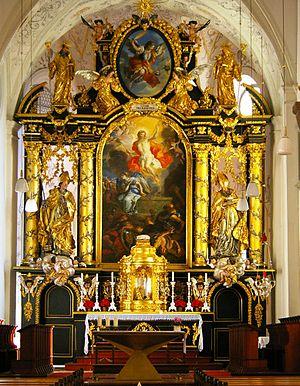
Meinrad Guggenbichler, aussi appelé Johann Meinrad Guggenbichler est un sculpteur sur bois de la période baroque.